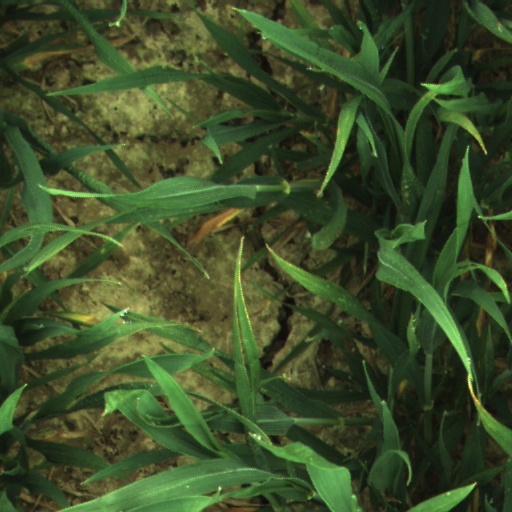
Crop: wheat